History of Murcia

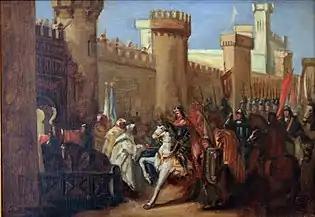
19th-century painting depicting the entry of Jaime I of Aragon in Murcia on 2 February 1266

By 1240 the taifa was increasingly atomised, with several cities split from the nominal authority of the emir in the city of Murcia, who still claimed authority over the full jurisdiction. Before the triple military threat posed by Castile, Aragon and Granada, the Murcian Emir Muhammad al-Dawla opted to negotiate a treaty with the Castilian King Ferdinand III. After the 1243 Treaty of Alcaraz was reached, the city and the rest of the taifa became a vassal state of the Crown of Castile. Christians became a majority within the city as immigrants came from all parts of Iberia with Muslims confined to the suburb of Arrixaca.